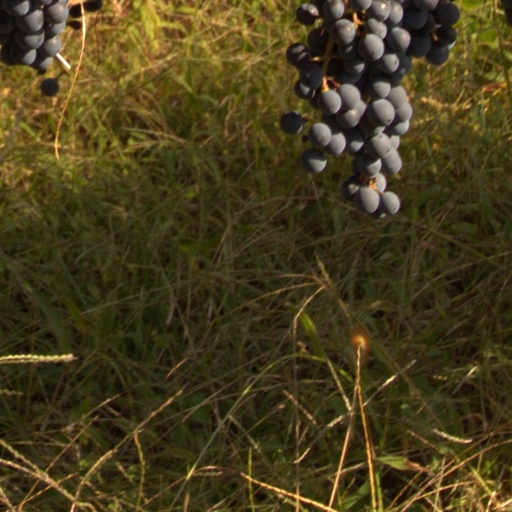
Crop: grape